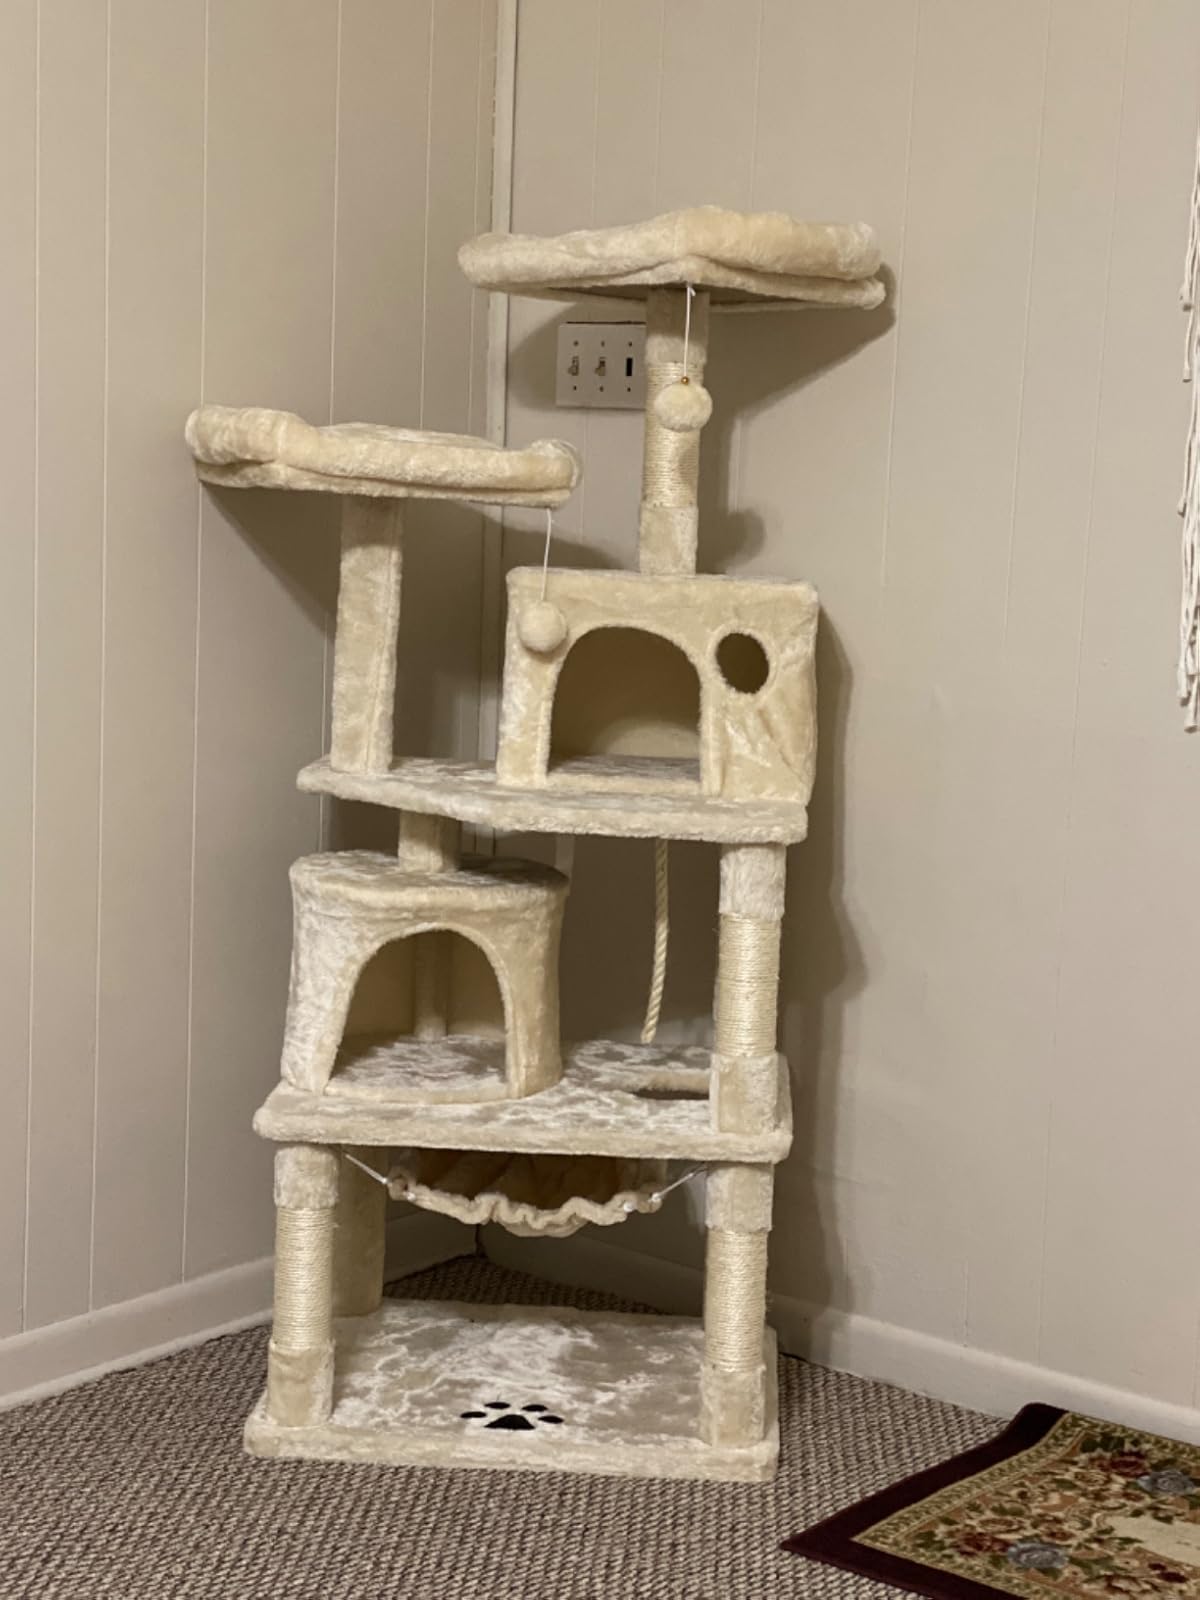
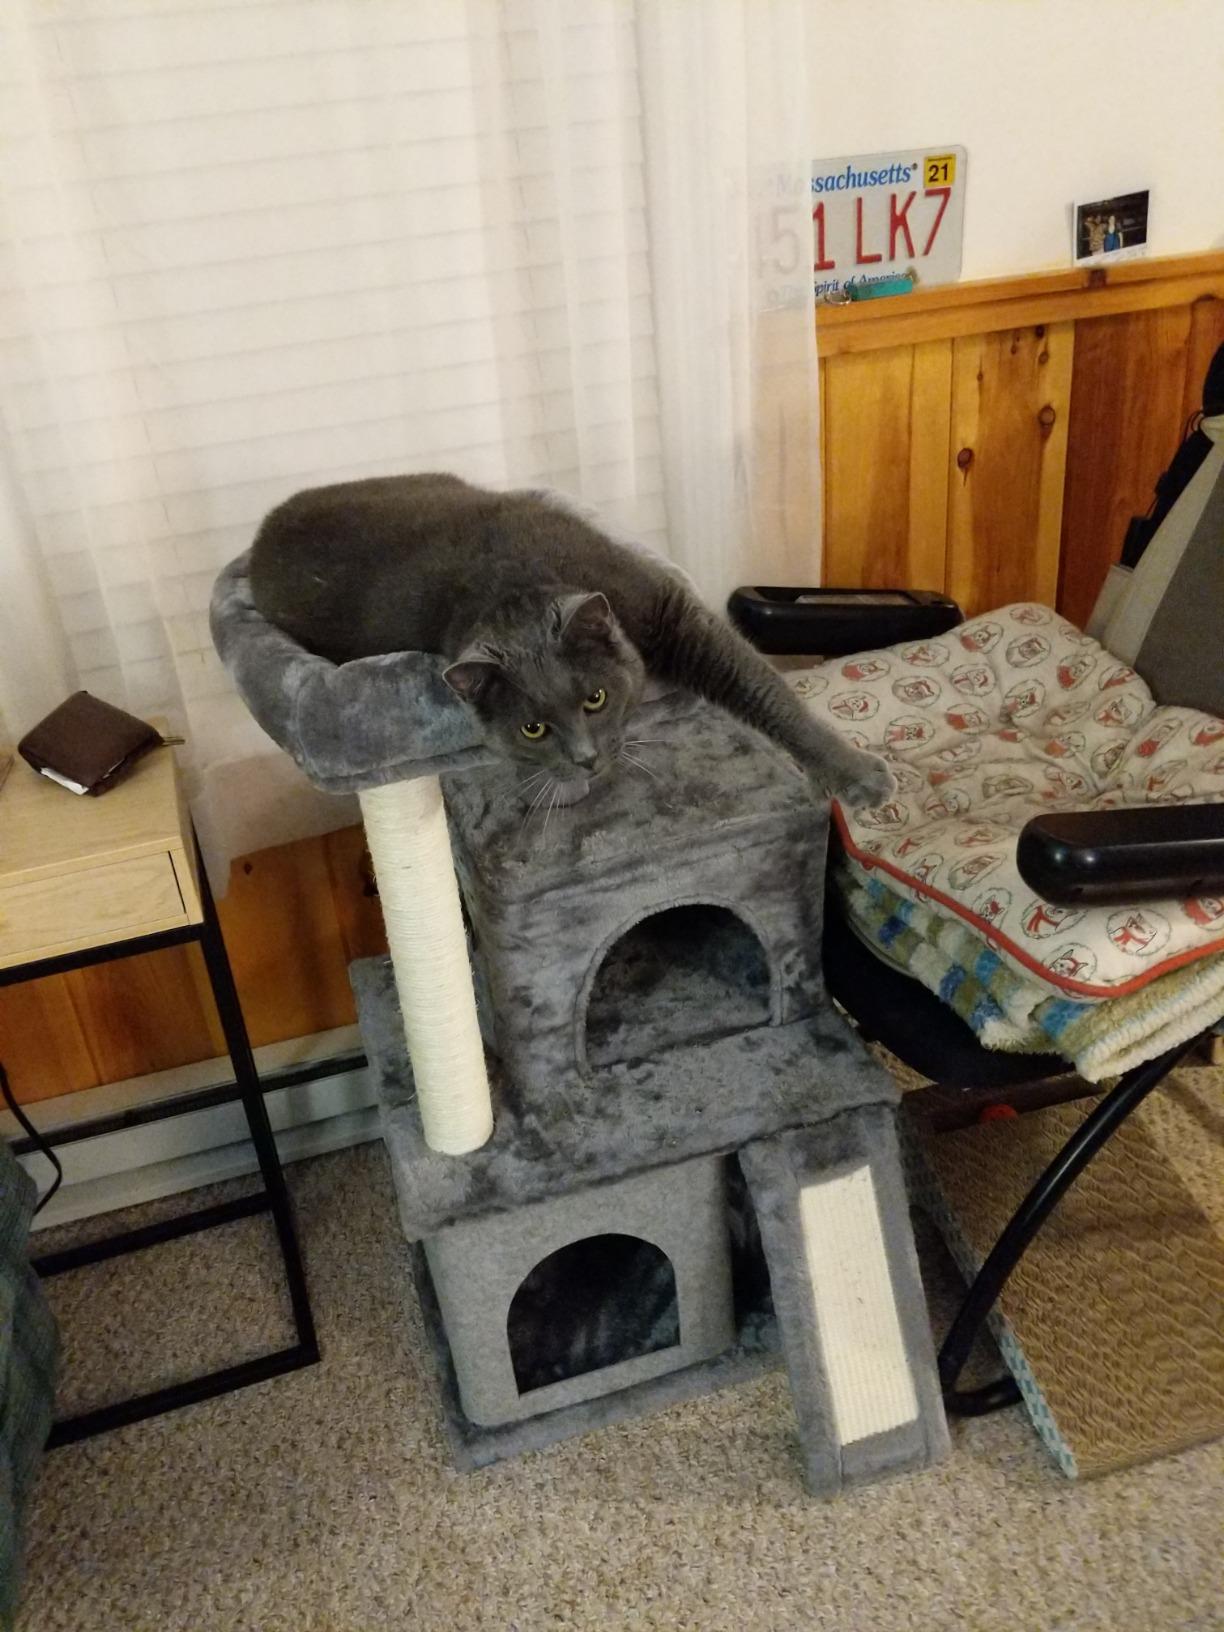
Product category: items_cat tree
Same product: no